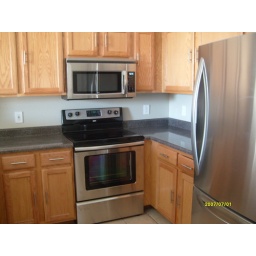
Kitchen after make over with cabinet handles and stainless stell appliances and new color wall